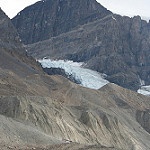
Label: glacier